Lucius Elmer

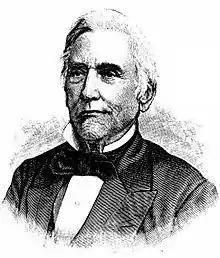
From 1883's "History of the Counties of Gloucester, Salem, and Cumberland, New Jersey"

Lucius Quintius Cincinnatus Elmer (February 3, 1793 – March 11, 1883) was an American Democratic Party politician who represented New Jersey's 1st congressional district in the U.S. Congress from 1843 to 1845. He was son of Ebenezer Elmer and nephew of Jonathan Elmer, both of whom also served in Congress.